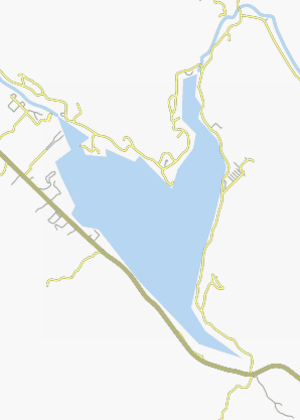
Lac Ouareau
La rivière Ouareau est un affluent de la rivière L'Assomption traversant la région administrative de Lanaudière, au Québec, au Canada.
Le lac Ouareau est un lac situé à cheval sur les territoires de Saint-Donat et de Notre-Dame-de-la-Merci dans la municipalité régionale de comté de Matawinie, dans la région administrative de Lanaudière, dans la province de Québec, au Canada.